Pilgrim's staff

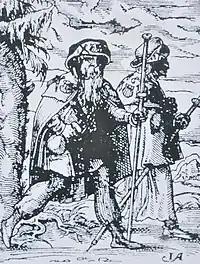
Way of St. James pilgrims with pilgrim's staffs (1568)

A pilgrim's staff or palmer's staff is a walking stick used by Christian pilgrims during their pilgrimages, like the Way of St. James to the shrine of Santiago de Compostela in Spain or the Via Francigena to Rome.